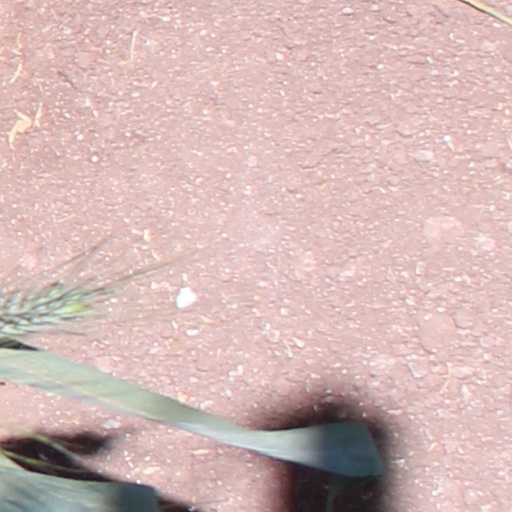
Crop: wheat